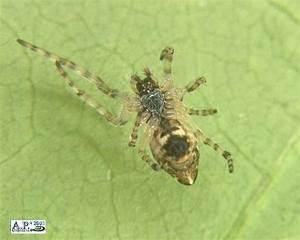
spider